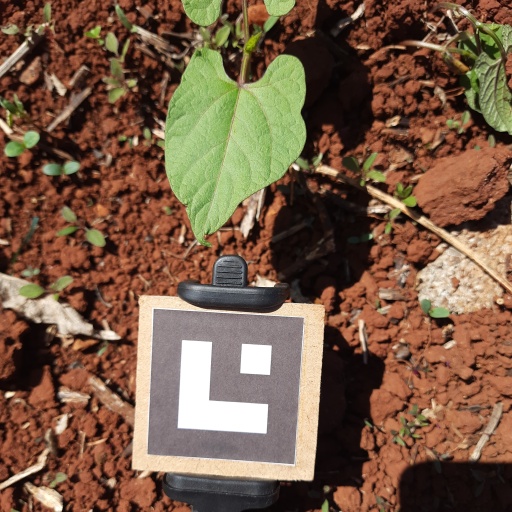
Observations: flat surface, no eating holes, under sunlight